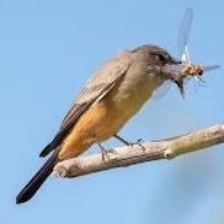
Species: SAYS PHOEBE
Scientific name: SAYORNIS SAYA